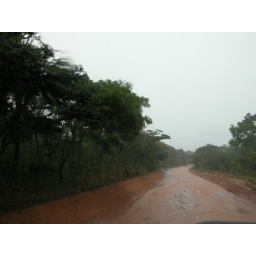
more river in the road